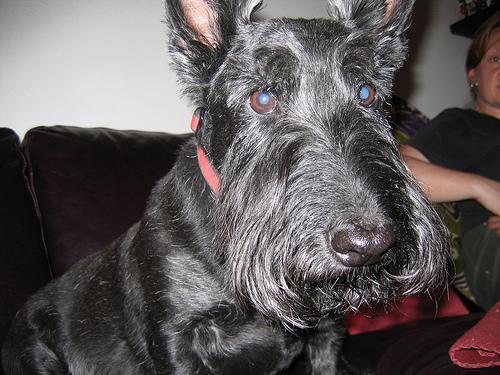
Scotch_terrier